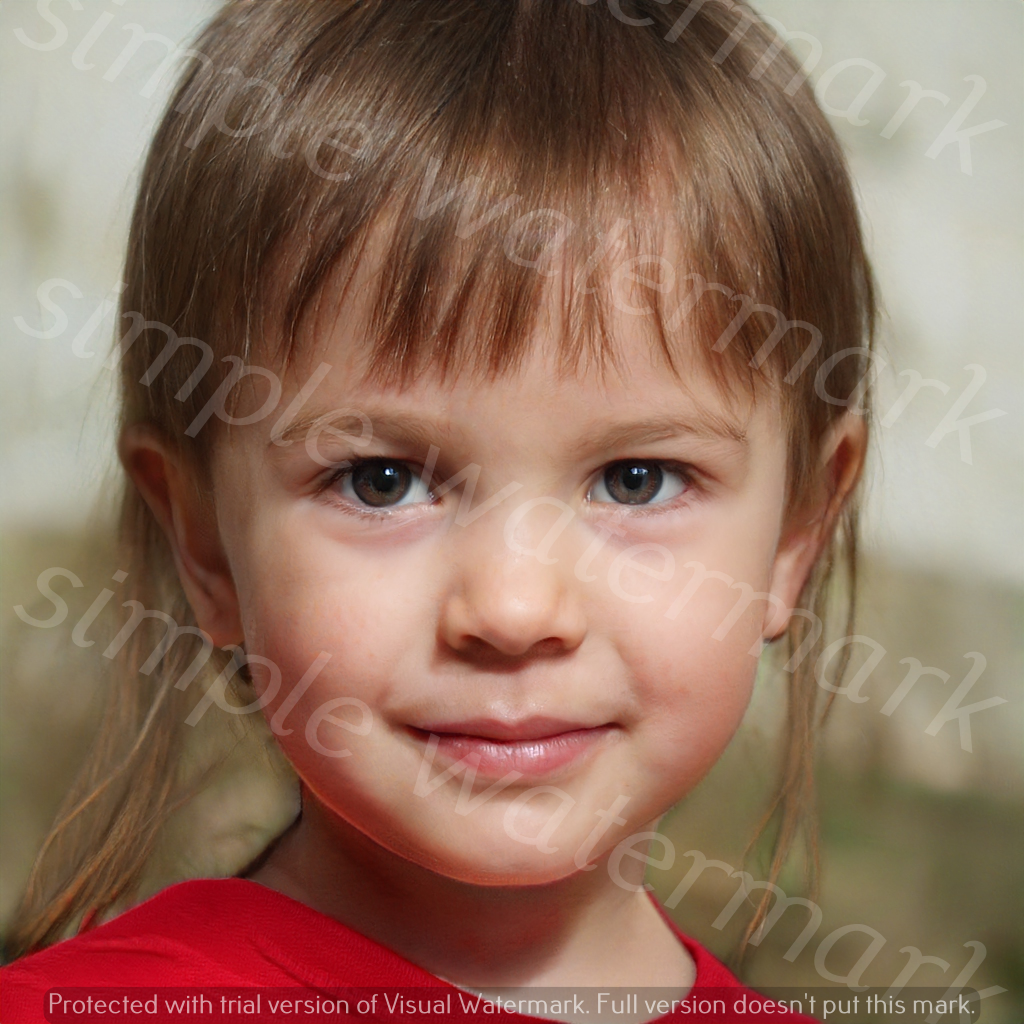
Label: Watermark